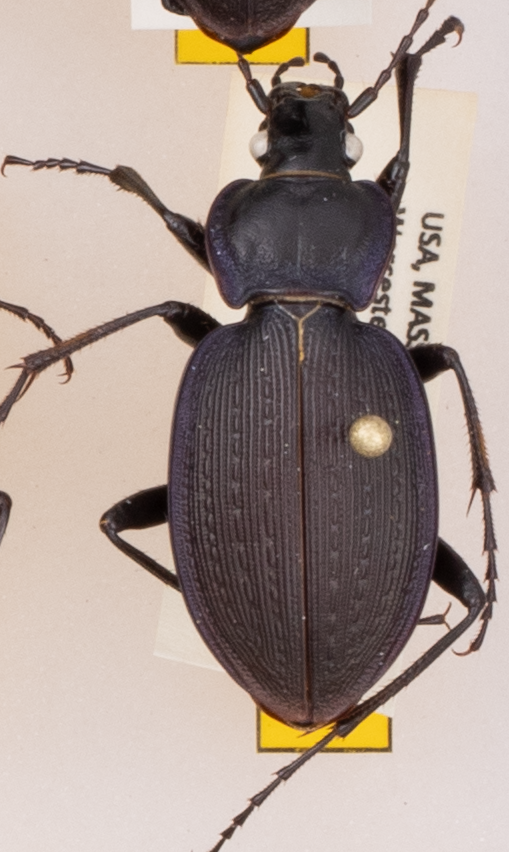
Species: Carabus goryi
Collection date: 2018-08-14
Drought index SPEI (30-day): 2.09
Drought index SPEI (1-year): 1.16
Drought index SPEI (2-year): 0.82